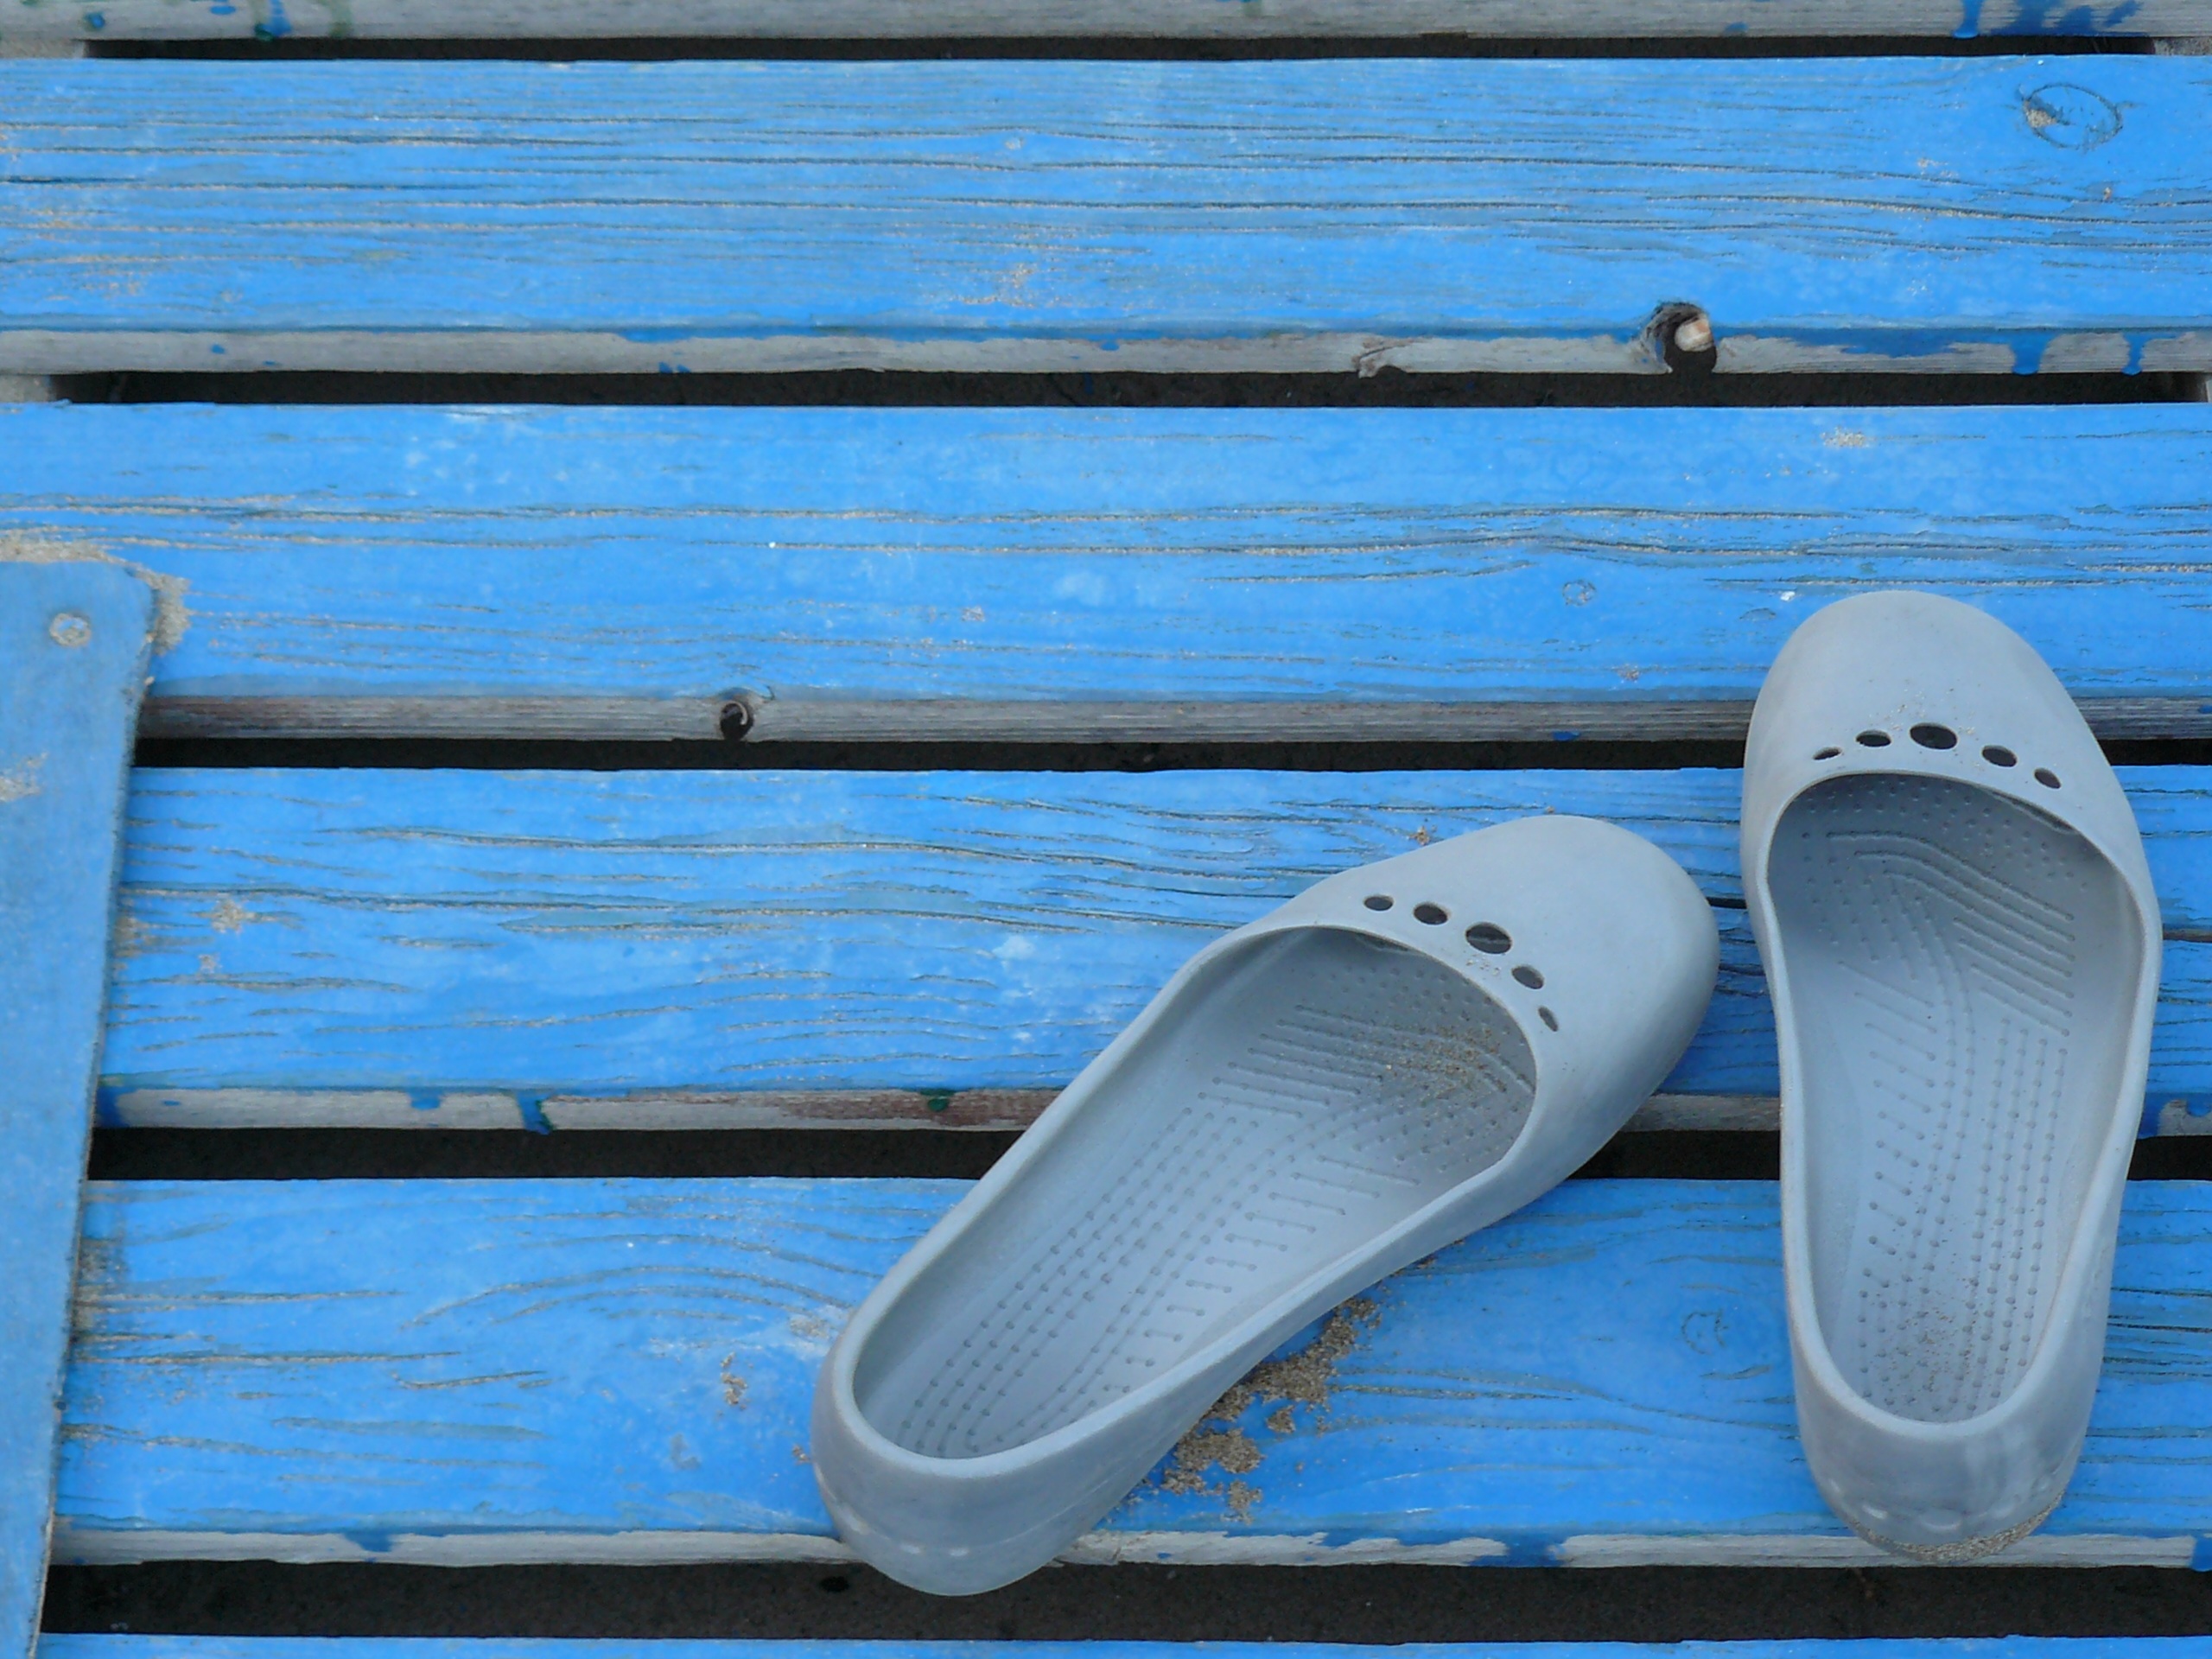
beach, shoe, wing, wood, white, boat, summer, female, swim, paddle, surfboard, blue, clothing, leisure, shoes, sandals, footwear, easily, surfing equipment and supplies